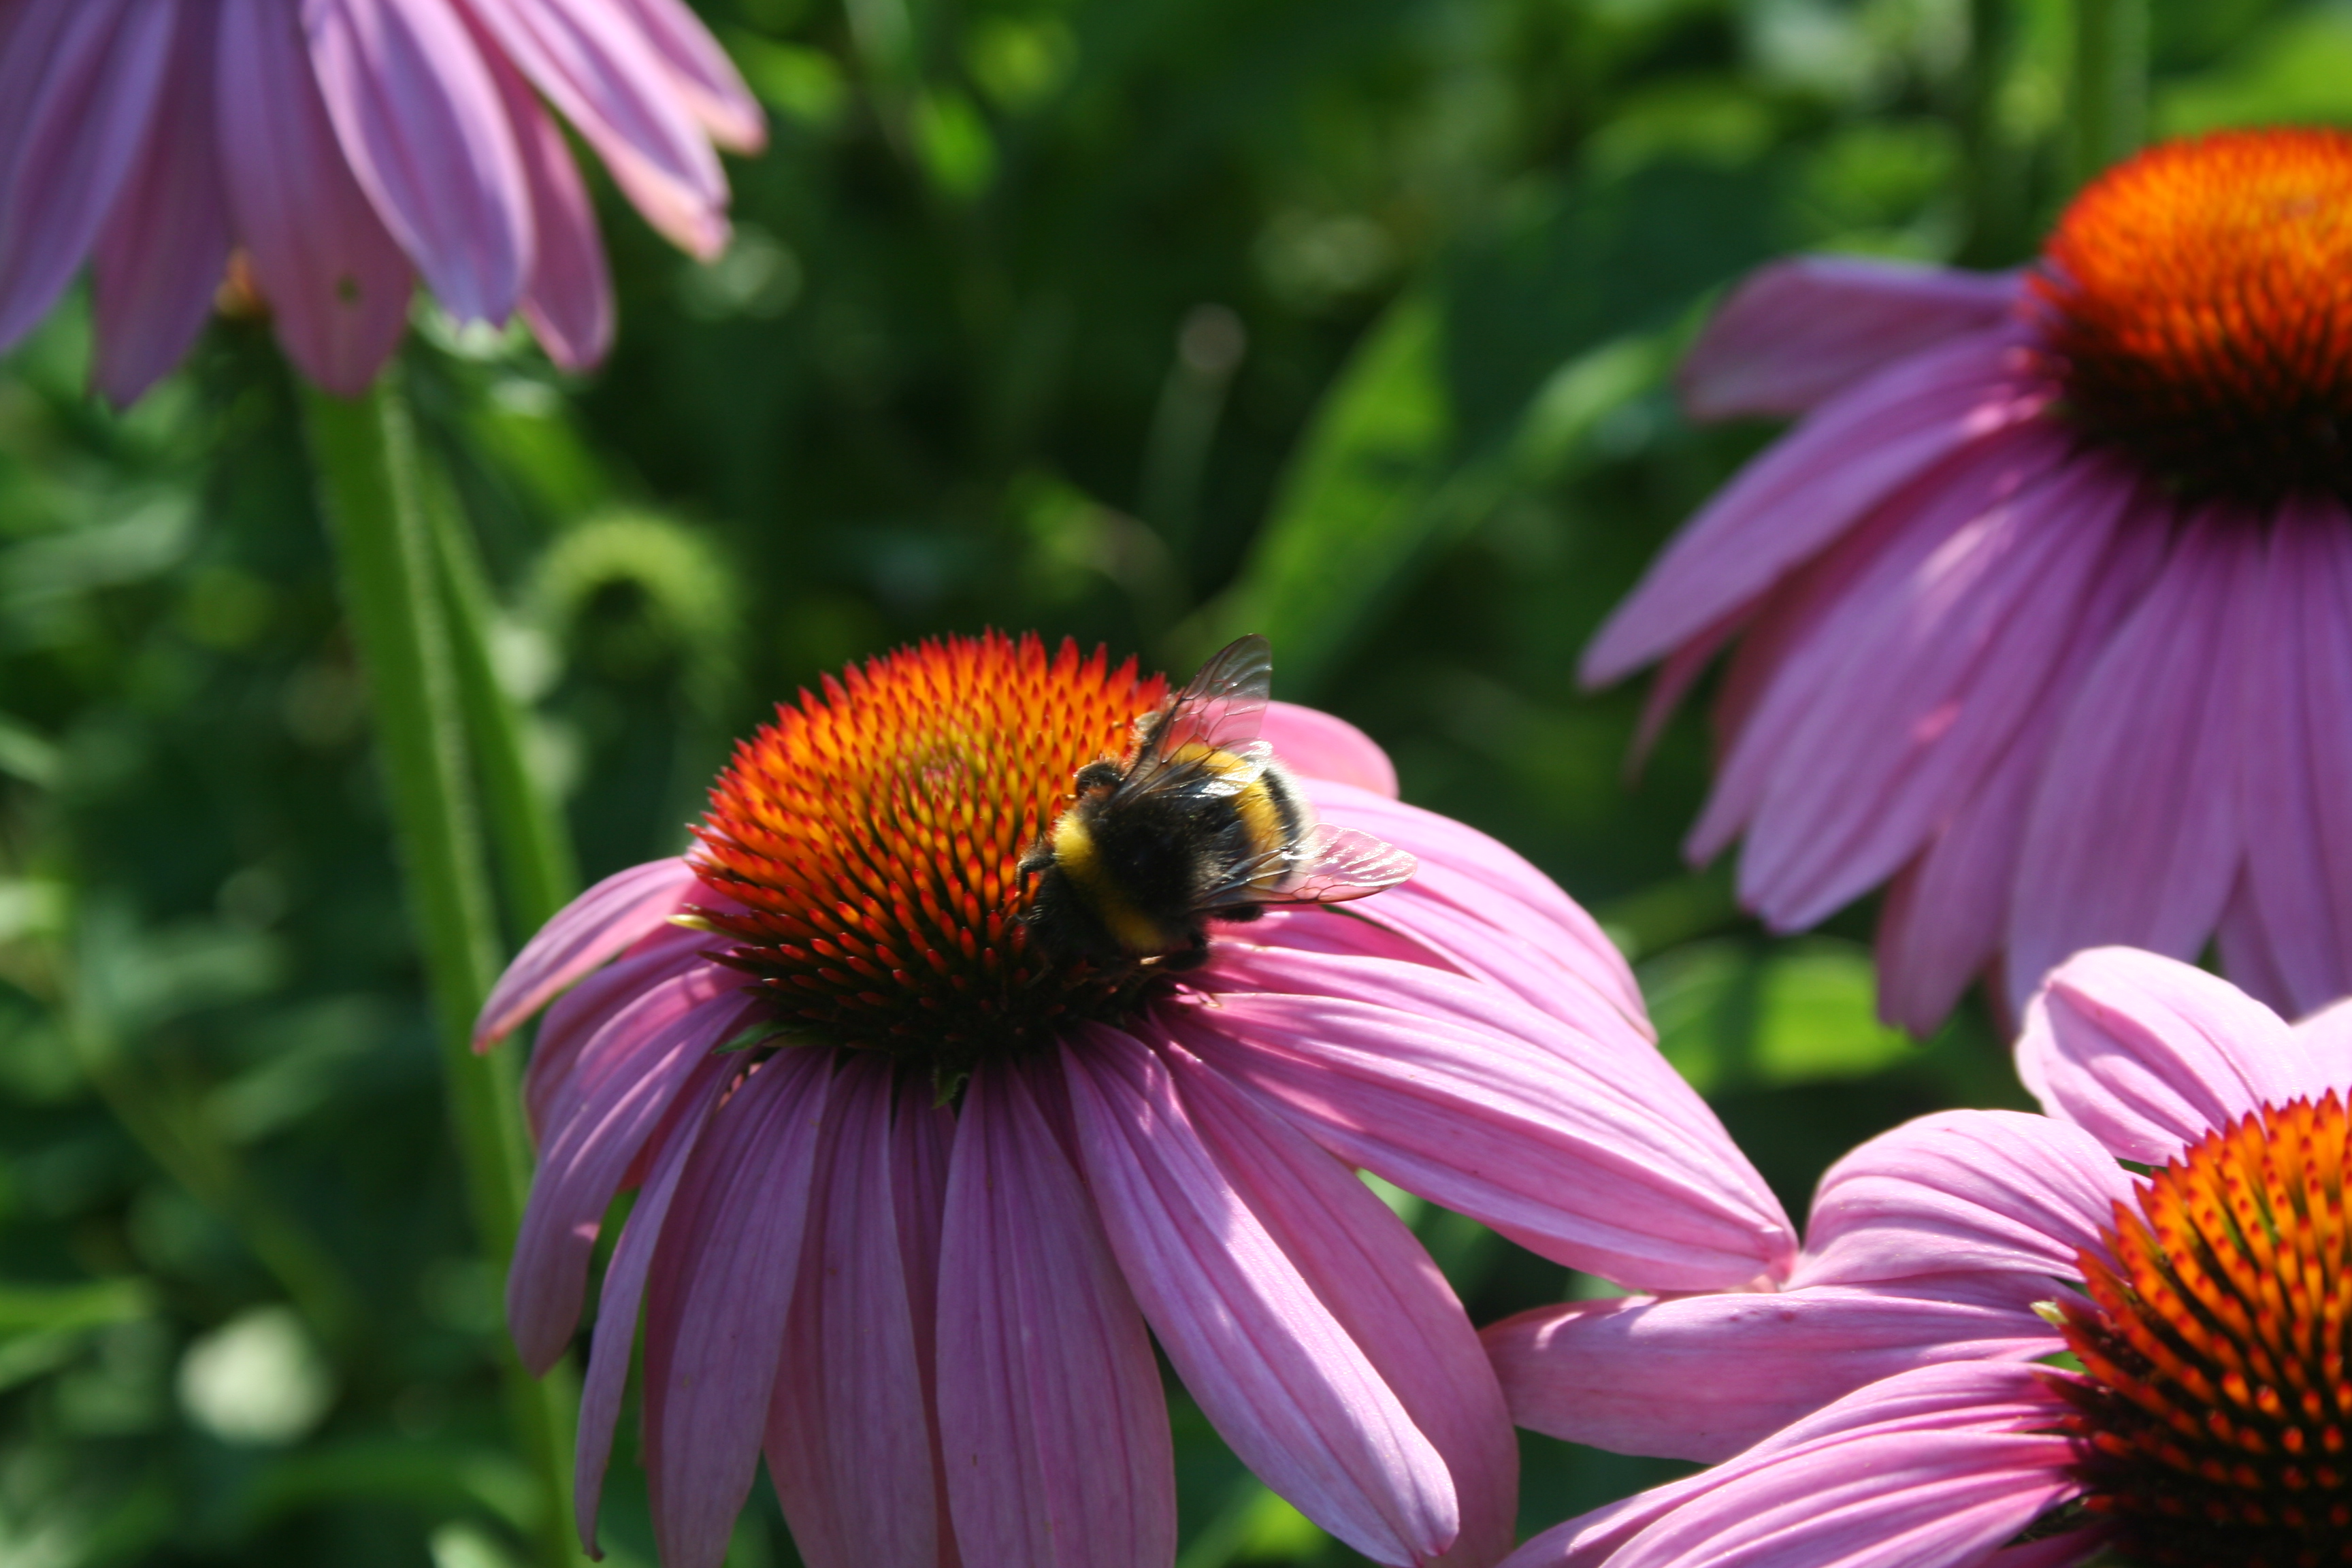
biene, blume, flower, bee, nectar, coneflower, honey bee, purple, pollen, membrane winged insect, close up, petal, pollinator, daisy family, bumblebee, spring, plant, macro photography, insect, flowering plant